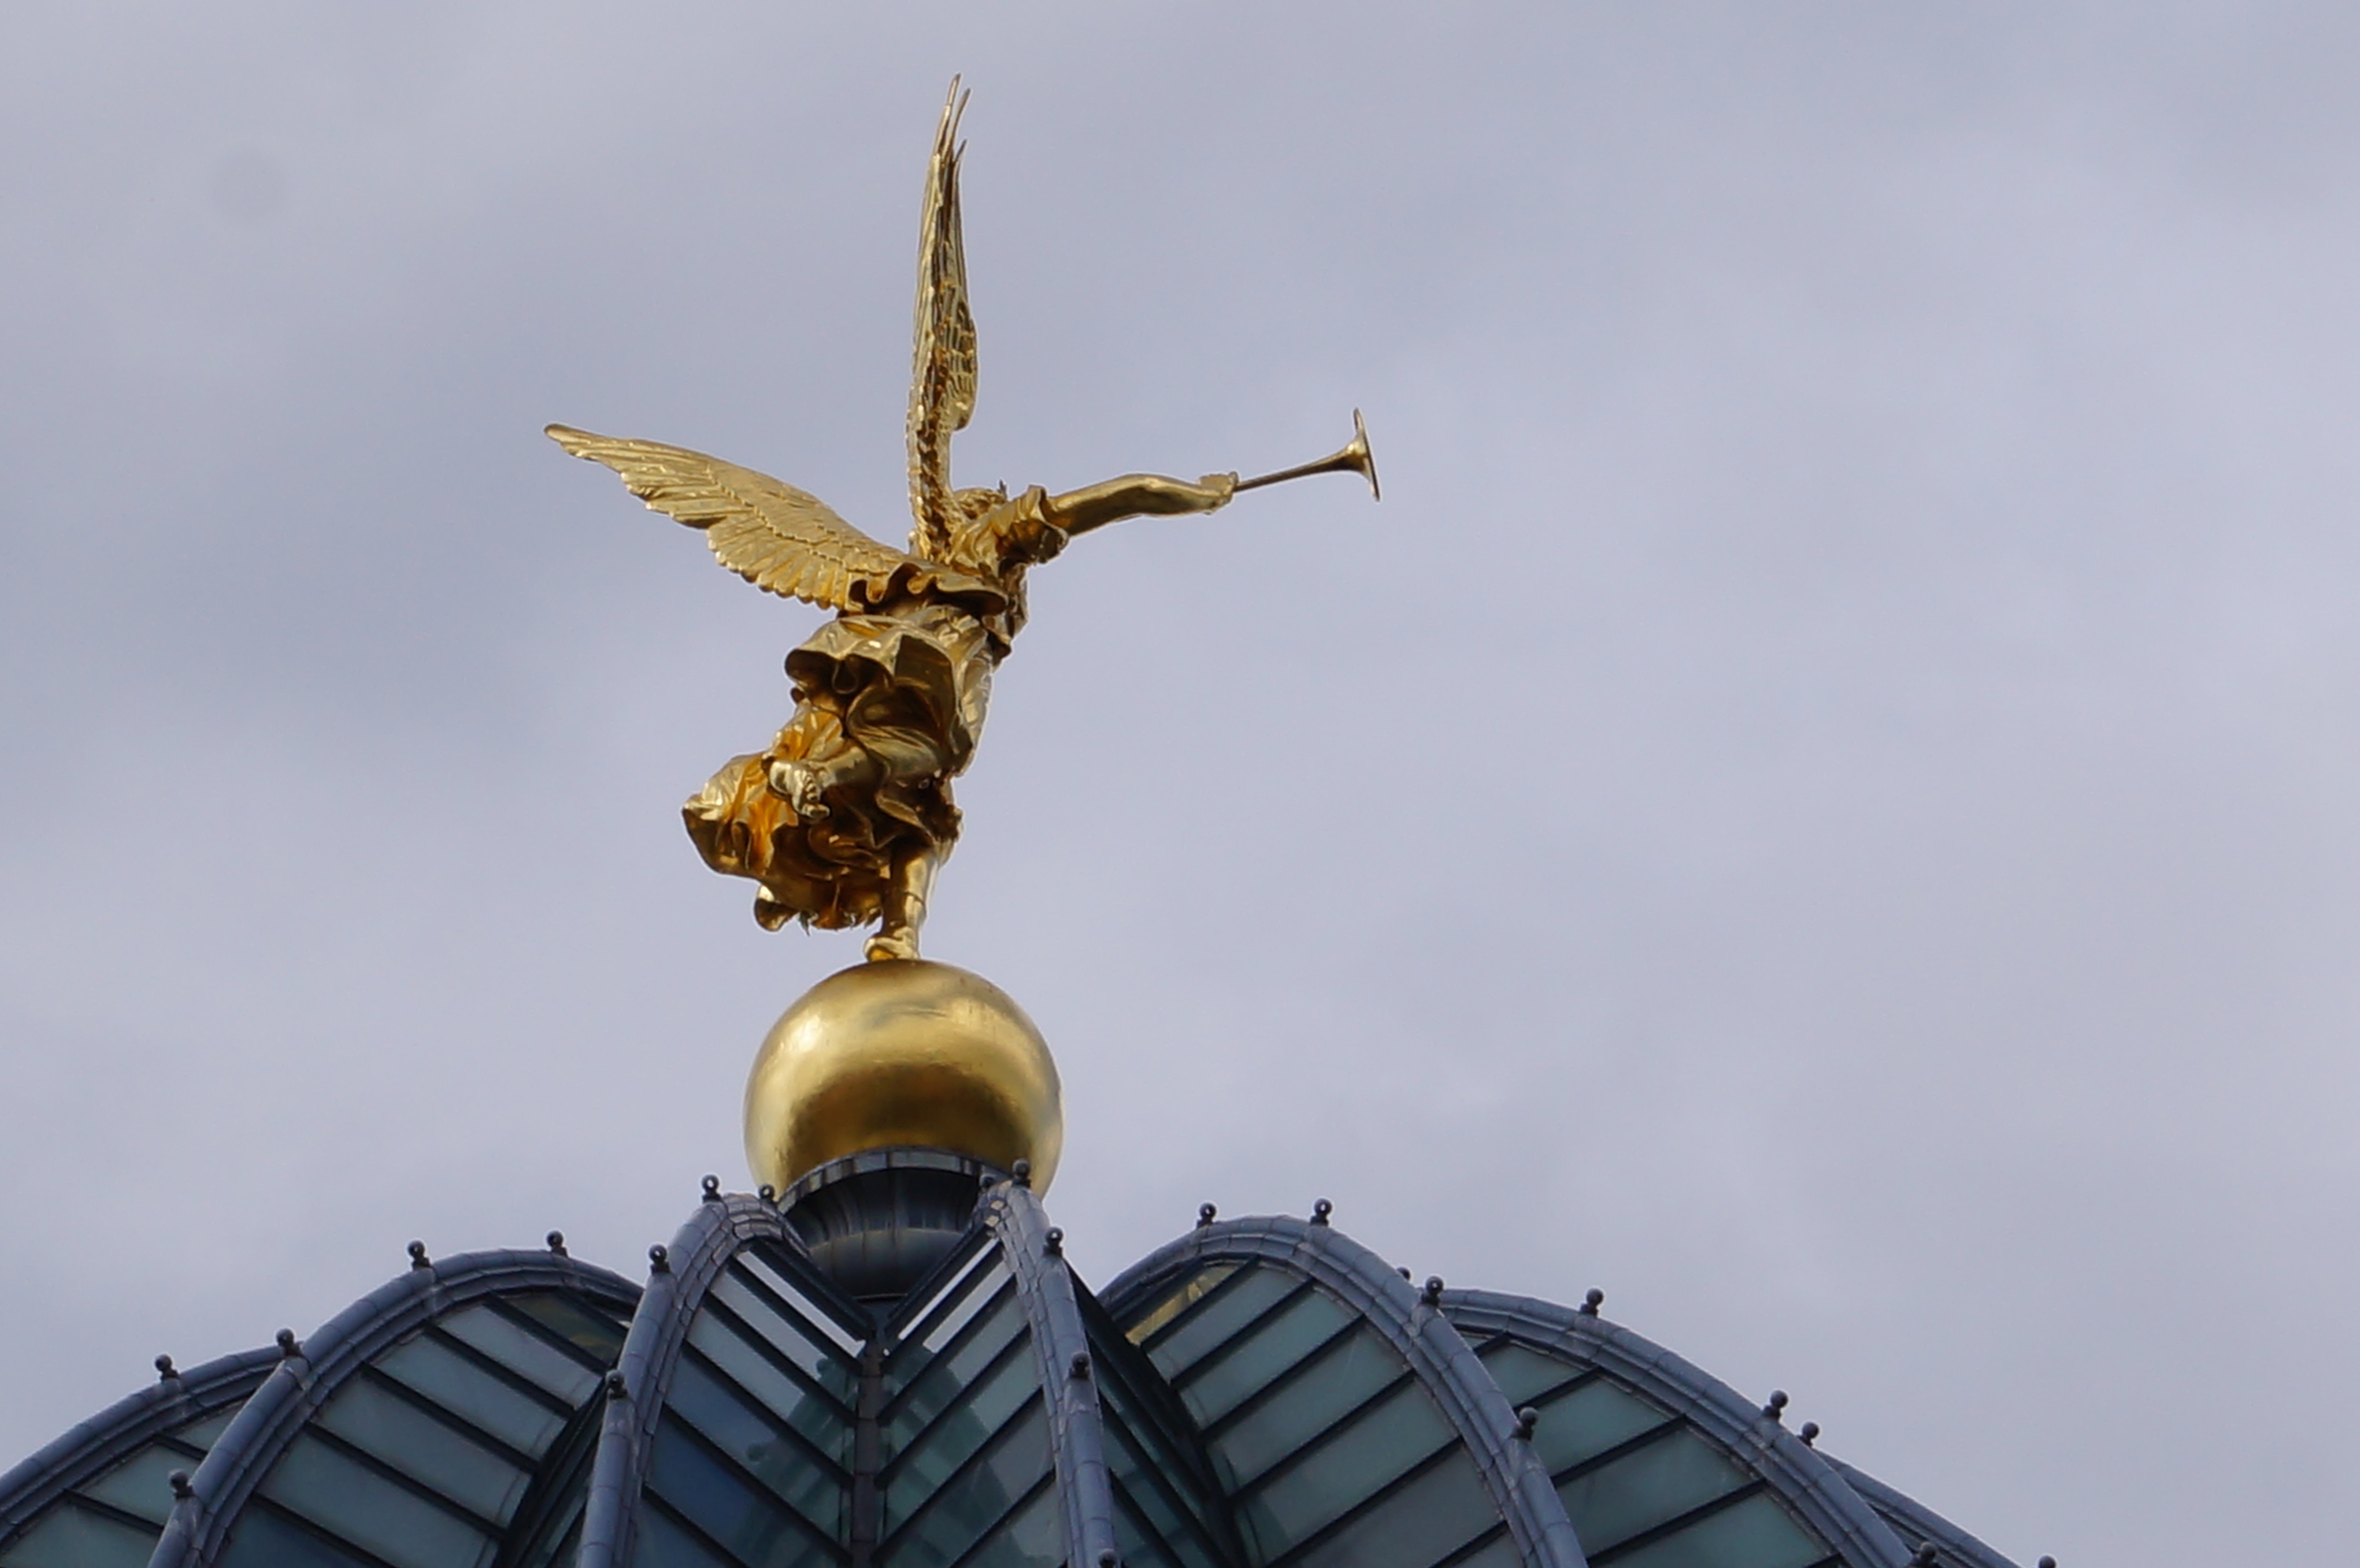
monument, statue, golden, sculpture, angel, art, temple, trumpet, academy, saxony, dresden